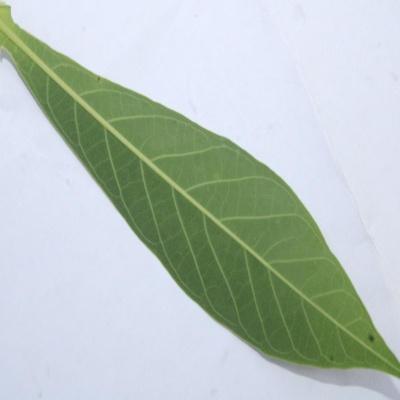
Crop: Cassava
Condition: healthy